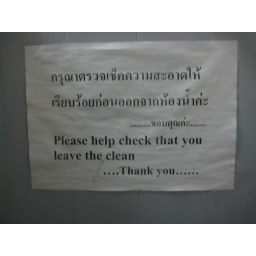
Funny sign in bathroom of language school